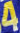
Number: 4